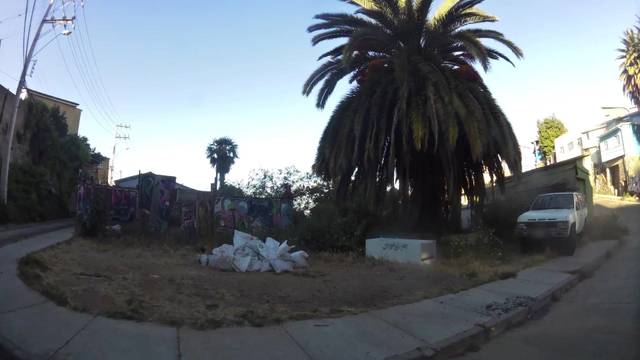
Region: Chile
Coordinates: -33.051, -71.621